West Virginia Mountaineers men's basketball

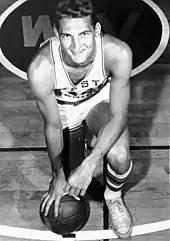
Jerry West in 1959

The following season, West's junior season at West Virginia, the squad posted a 29–5 record with another undefeated conference record, 11–0. The squad's highest ranking of the season was at a #4 ranking after a Penn State victory in the third game of the season. However, they lost shortly afterwards to Virginia to drop to #7. The Mountaineers posted two more wins, but lost in the Kentucky Invitational Tournament to #2 Kentucky, 91–97. They rose to #5 after the loss, but then lost the following game to #12 Northwestern in double overtime, 109–118. The Mountaineers bounced back however, with a victory over the #11-ranked Tennessee Volunteers. The team dropped to #11 in the rankings, but posted ten straight victories afterwards. The streak included an overtime victory over Penn State and a Backyard Brawl victory over Pittsburgh as the Mountaineers were ranked #10. As soon as the team rose to #9, they lost in overtime to NYU, but posted two straight wins following. The team ended the season with wins over Pittsburgh and George Washington. They swept the Southern Conference tournament for a third straight season. For the first time in Fred Schaus' coaching career at WVU, the Mountaineers advanced further than the opening round of the NCAA tournament. The team eventually won the East Region with victories over #14 St. Joseph's in the semi-finals and Boston University in the finals. In the two games, West scored 69 points in leading the Mountaineers into the Final Four, the furthest ventured in school history. The Mountaineers won their semifinal matchup against the Louisville Cardinals, 94–79; with West scoring 38 points and grabbing 15 rebounds. However, in the championship game, the Mountaineers were bested by California, 70–71. Jerry West was named the tournament MVP, having scored 28 points and gathering 11 rebounds in the championship loss.